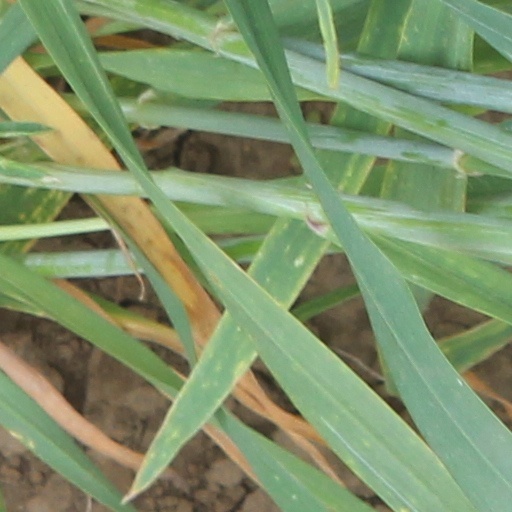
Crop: wheat